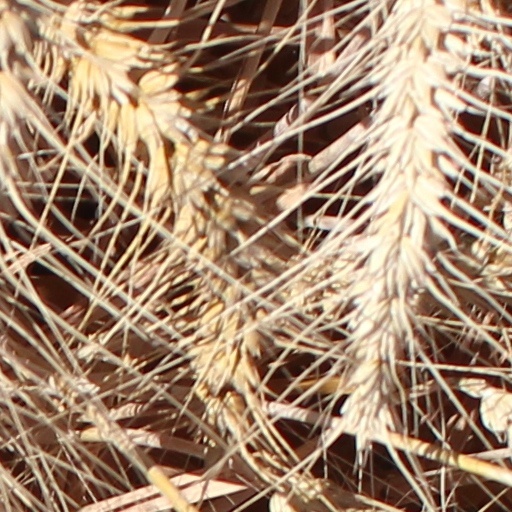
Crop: wheat